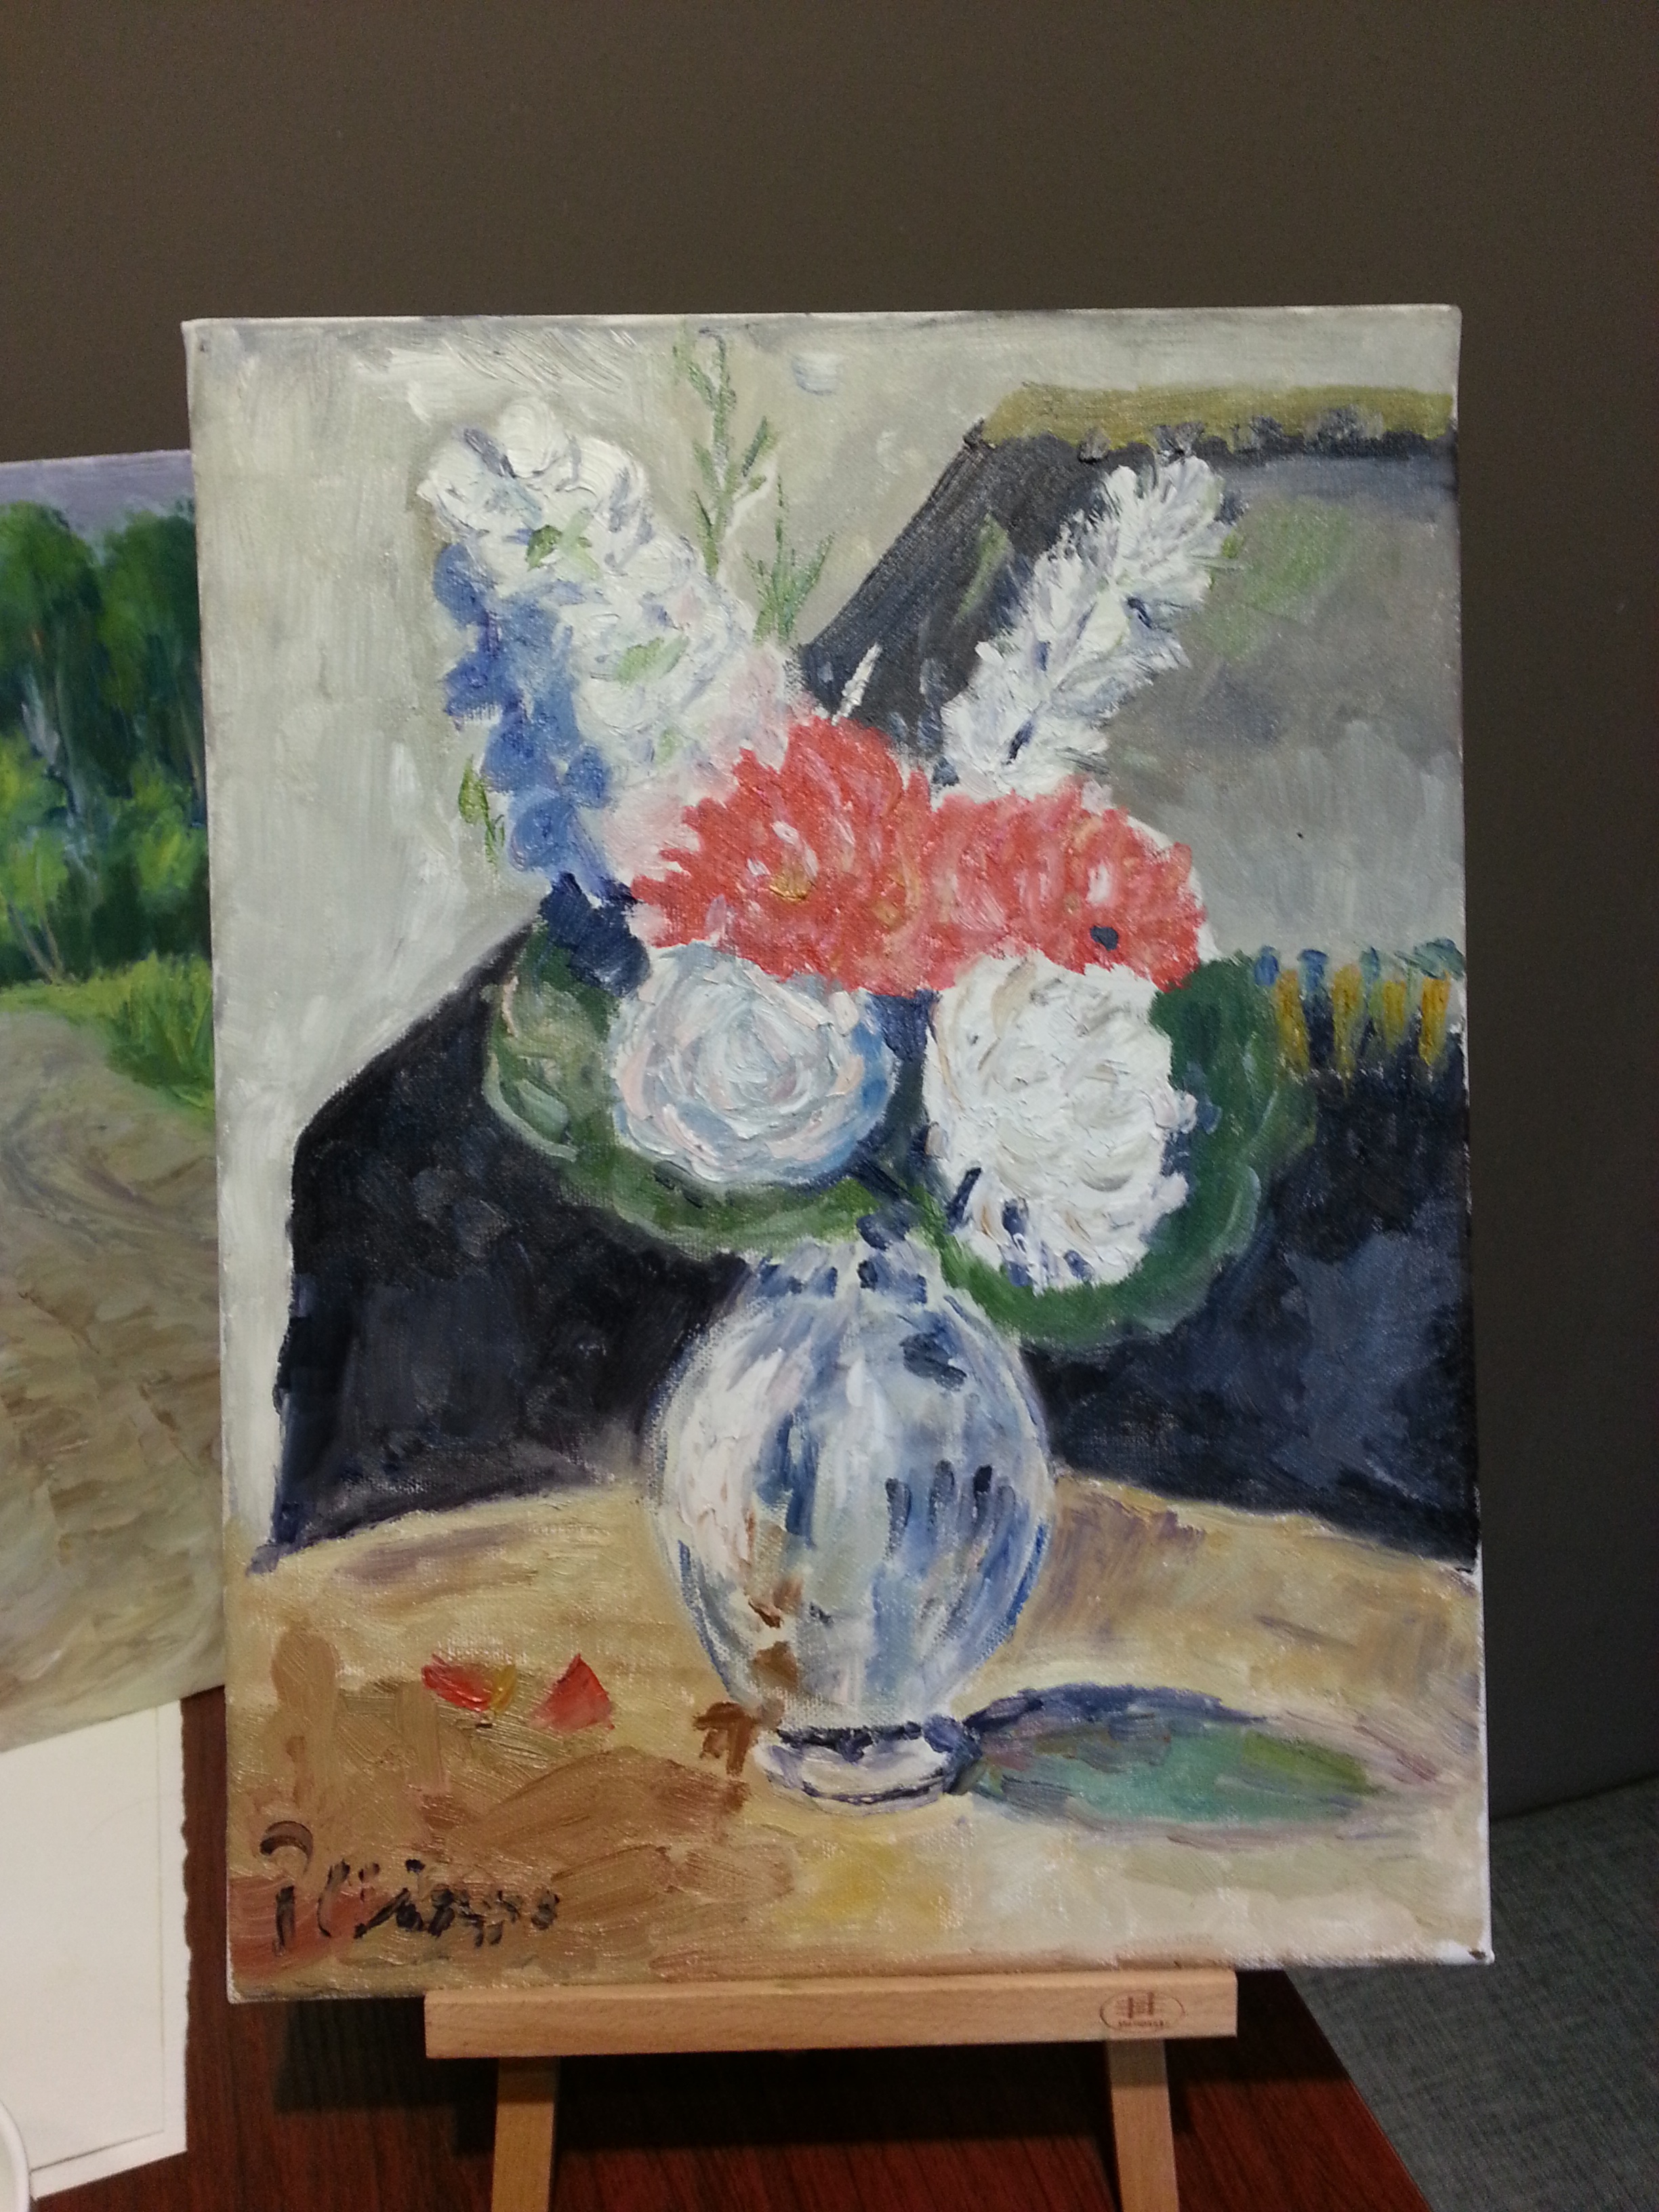
flower, still life, material, painting, art, picture frame, creation, oil painting, modern art, acrylic paint